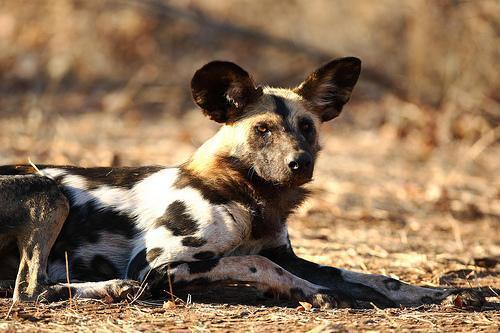
African_hunting_dog